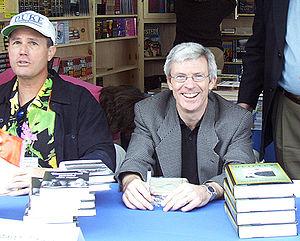
Mark Coggins, né en 1957 au Nouveau-Mexique, est un écrivain américain, auteur de roman policier.